Comalcalco

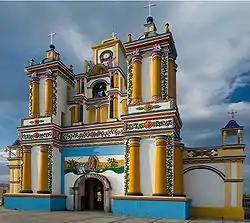
Church in Cupilco, Comalcalco.

The site of Comalcalco, whose coordinates are 18°16′N 93°10′W, is notable for two characteristics. First, it is the westernmost known Maya settlement. Second, and due to a dearth of locally available limestone (the primary material used in architectural construction), the city's buildings were made from fired-clay bricks held together with mortar made from oyster shells. The use of bricks at Comalcalco was unique among Maya sites, and many of them are decorated with iconography and/or glyphs. Important architectural features include the northern plaza and two pyramids, the "Gran Acropolis" and the "Acropolis Este".